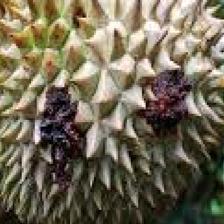
Label: fruit_rot